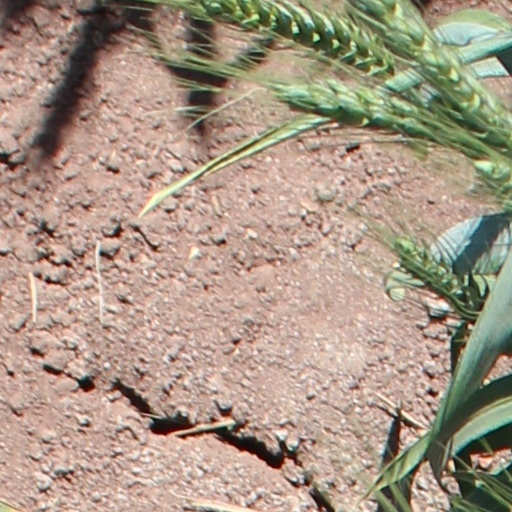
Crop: wheat